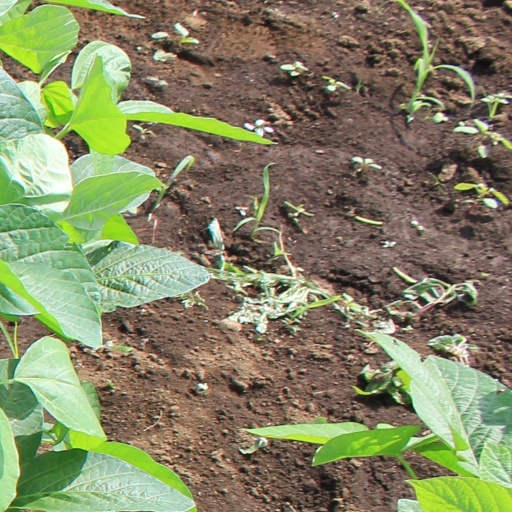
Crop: soybean